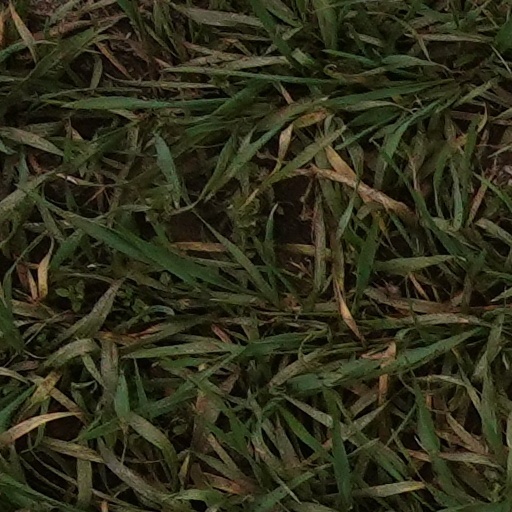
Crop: wheat